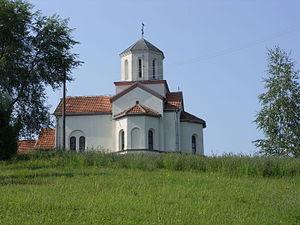
village de Ljupten, municipalité d'Aleksinac, Serbie
Ljupten est un village de Serbie situé dans la municipalité d'Aleksinac, district de Nišava. Au recensement de 2011, il comptait 311 habitants.
L'éparchie de Niš est une éparchie, c'est-à-dire une circonscription de l'Église orthodoxe serbe. Située au sud-est de la Serbie, elle a son siège à Niš. En 2006, elle est administrée par l'évêque Jovan.